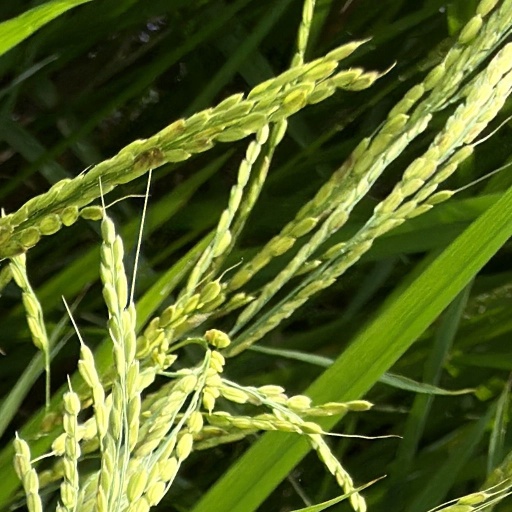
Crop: rice